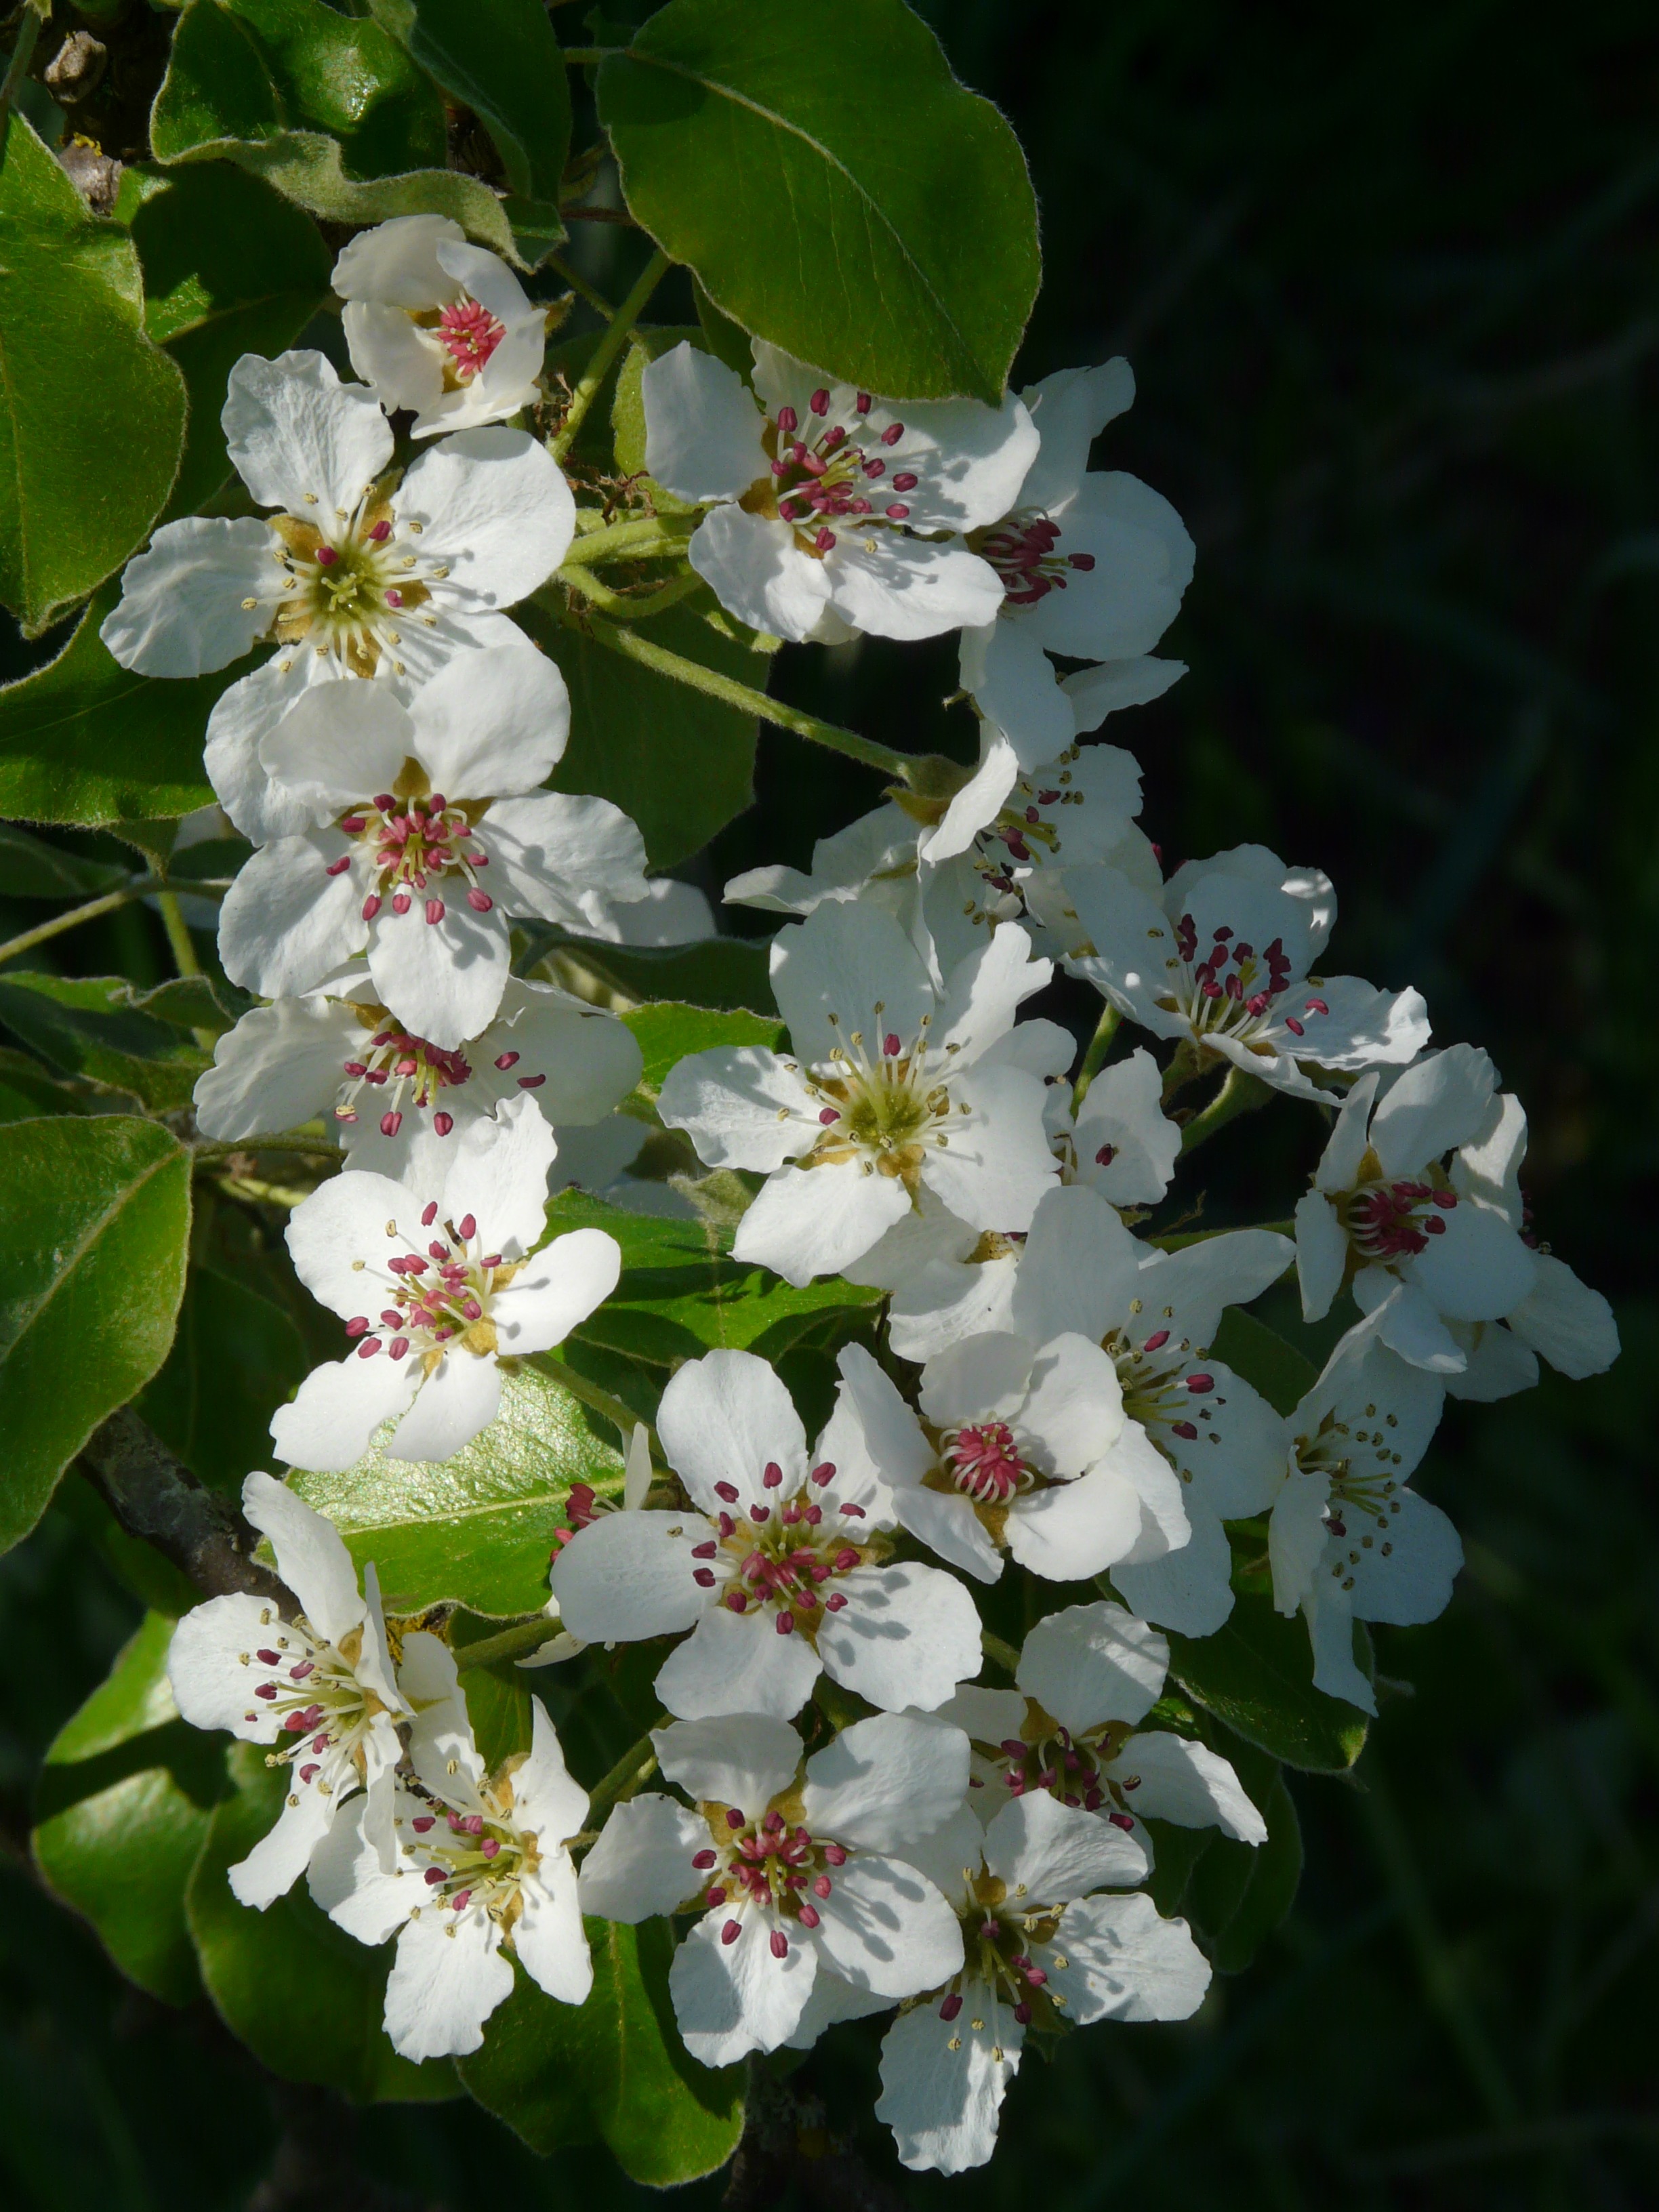
branch, blossom, plant, white, fruit, flower, bloom, food, produce, botany, pear, flora, shrub, flowering plant, rose family, pear blossom, land plant, multiflora rose